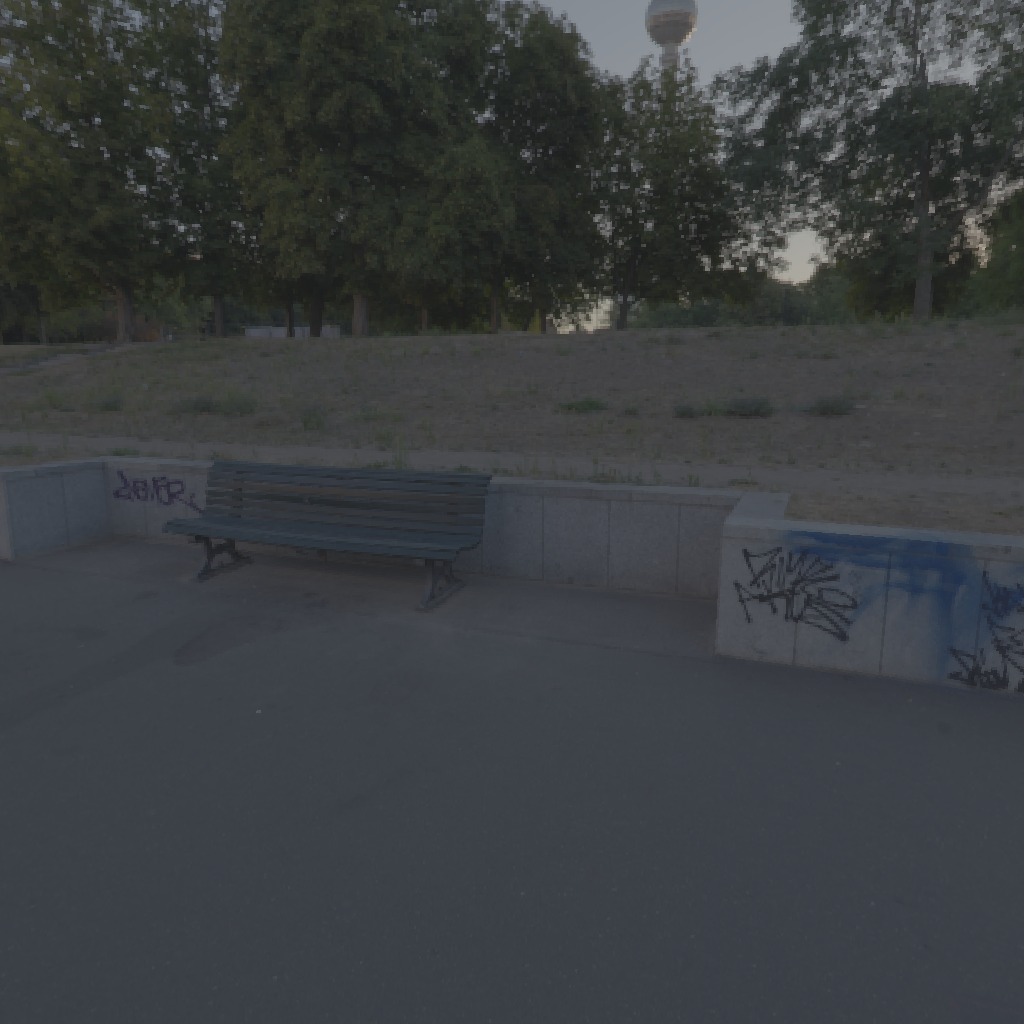
scene-linear HDR photo, Spree Bank, outdoor, with visible sun, walkway, railing, bench, tree, europe, natural light, urban, clear, low contrast, sunrise-sunset, high dynamic range, physically based lighting